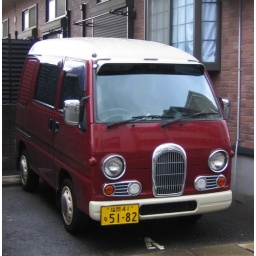
the tiny cute van that lives by my house